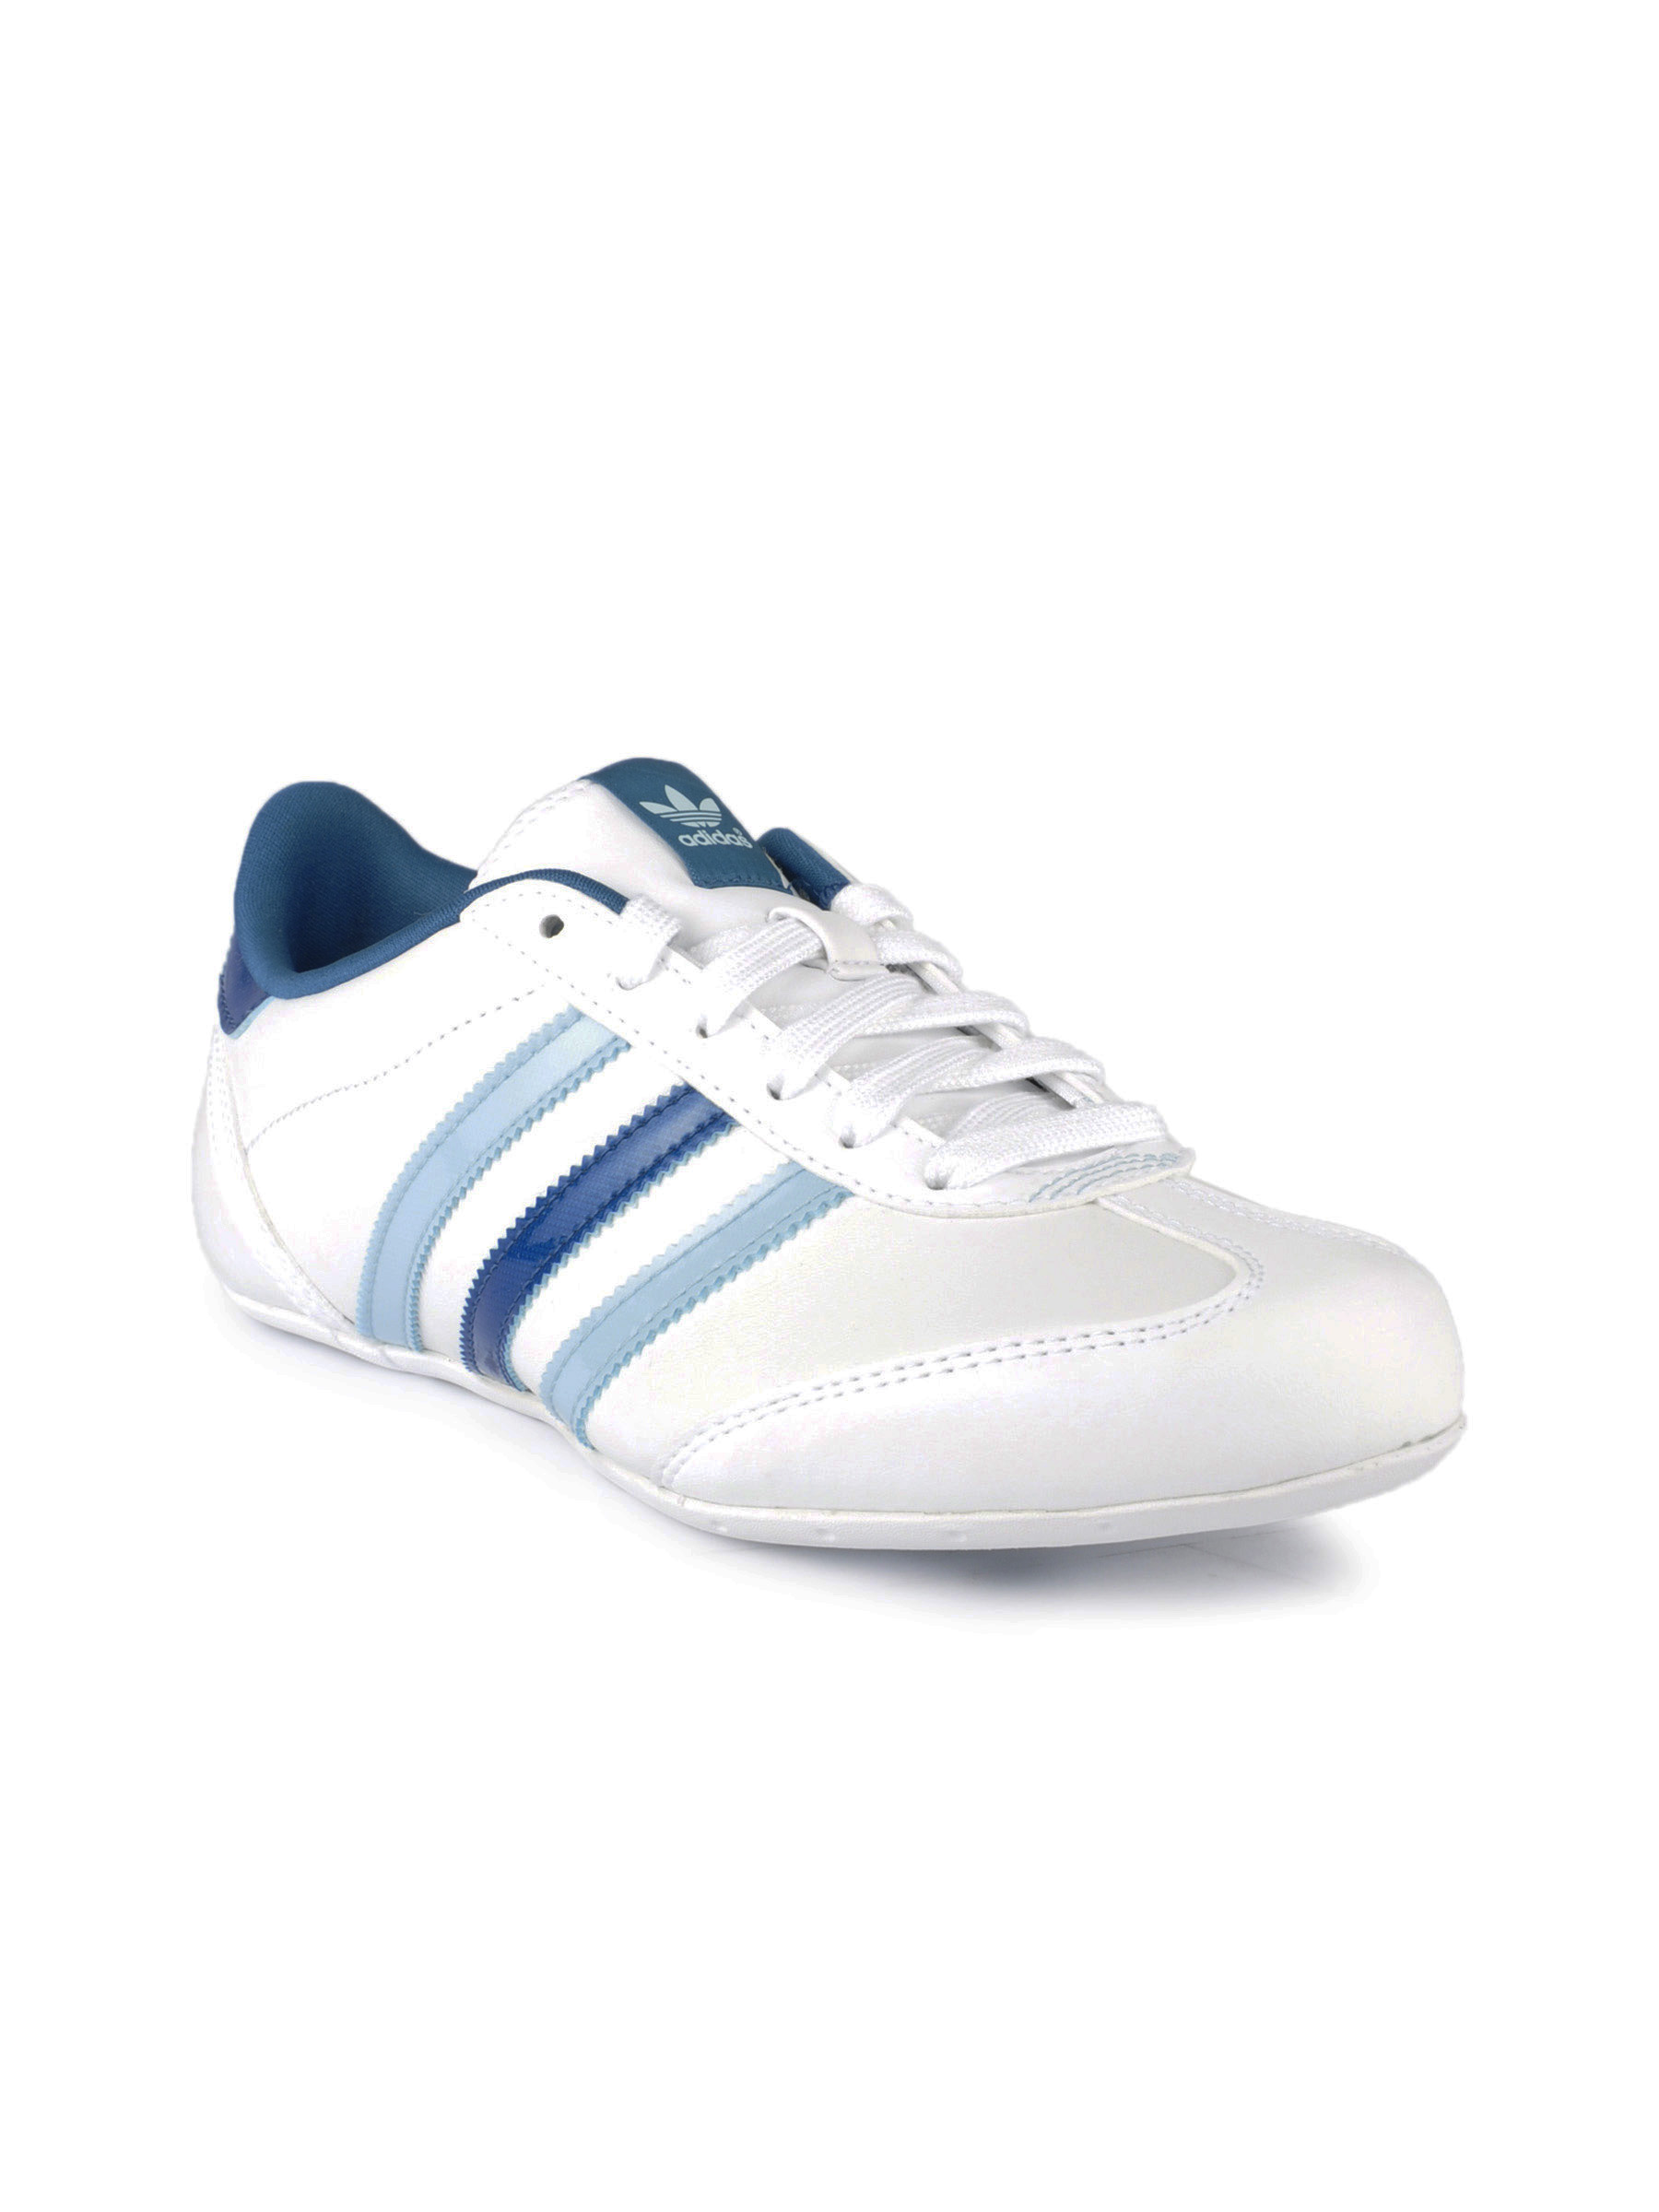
ADIDAS Originals Women Ulama White Casual Shoes
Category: Footwear / Shoes / Casual Shoes
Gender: Women
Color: White
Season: Fall 2011
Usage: Casual